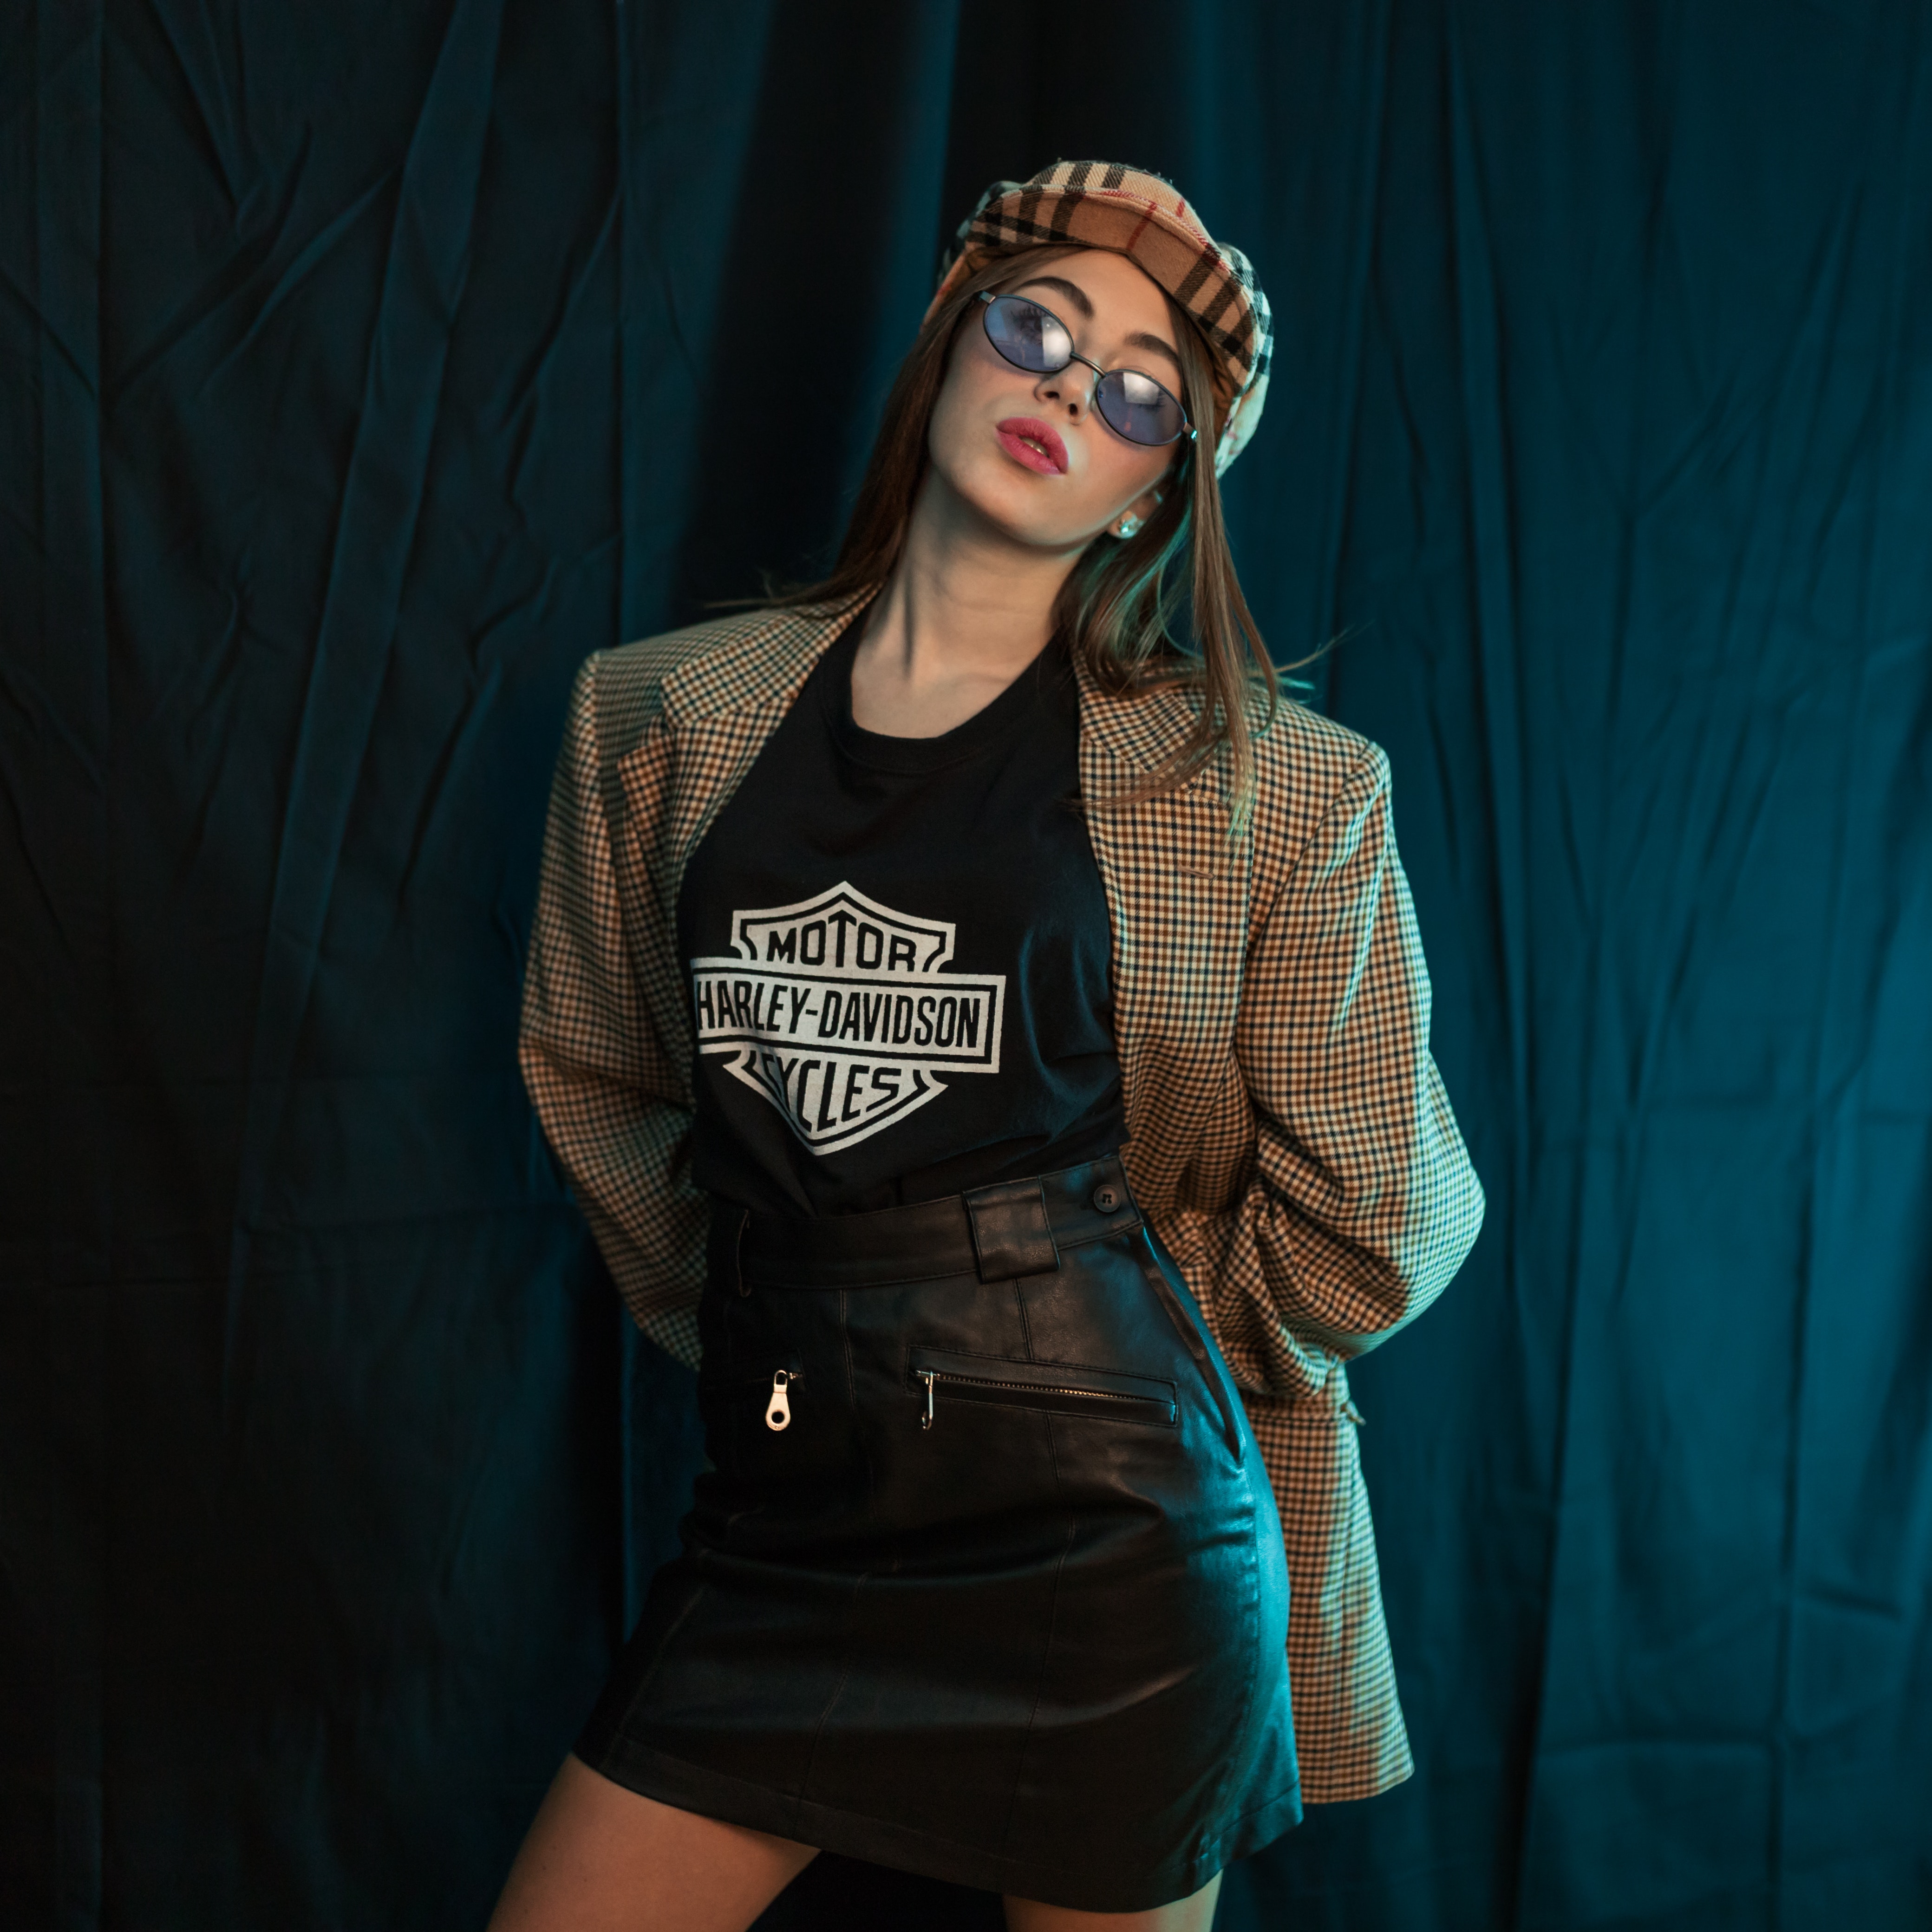
clothing, eyewear, outerwear, fashion, beauty, glasses, jacket, sleeve, cool, shoulder, human, design, photography, sunglasses, model, blazer, textile, fashion design, photo shoot, long hair, leather, waist, neck, fashion model, shorts, top, fur, fashion accessory, t shirt, style, trunk, street fashion, coat, vision care, black hair, performance, thigh